Peter Broun

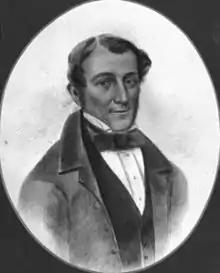

Peter Nicholas Broun (17 August 1797 – 5 November 1846), known for most of his life as Peter Nicholas Brown, was the first Colonial Secretary of Western Australia, and a member of Western Australia's first Legislative Council.